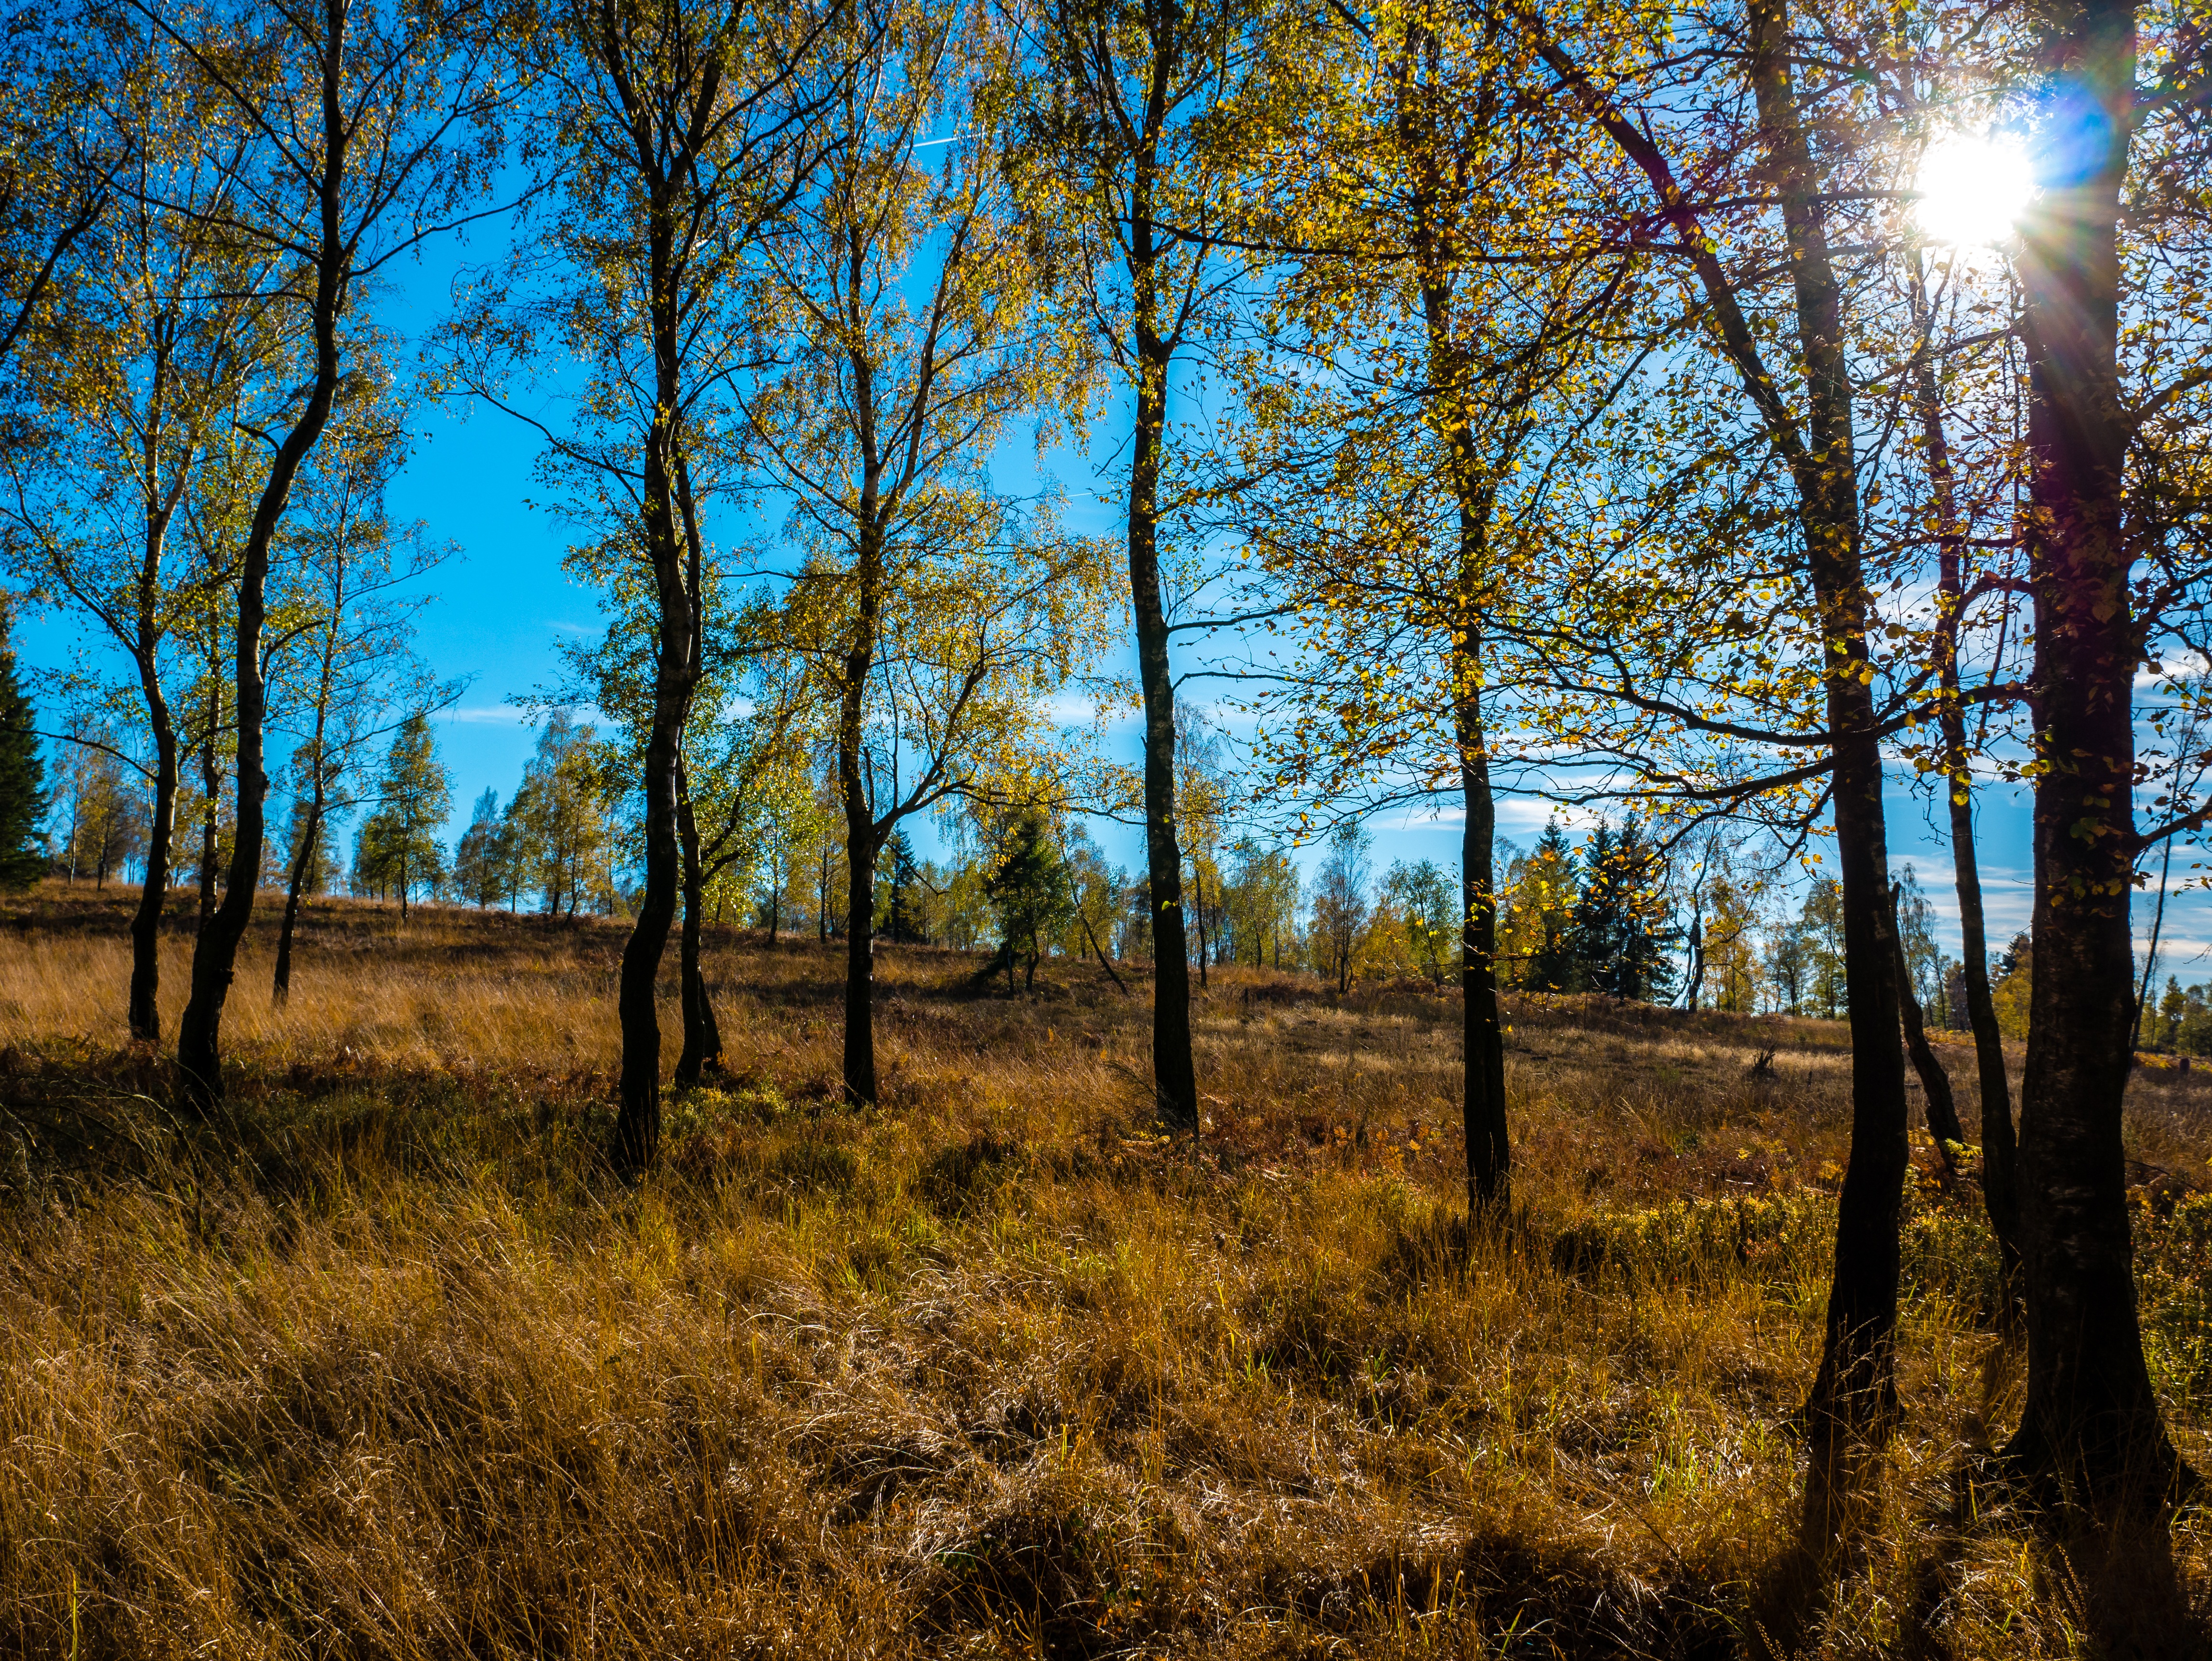
landscape, tree, nature, forest, wilderness, branch, plant, sky, sun, hiking, meadow, prairie, sunlight, morning, leaf, view, color, autumn, national park, season, savanna, trees, wetland, woodland, habitat, mood, idyll, eifel, ecosystem, autumn colours, back light, biome, natural environment, atmospheric phenomenon, woody plant, temperate coniferous forest, high fens